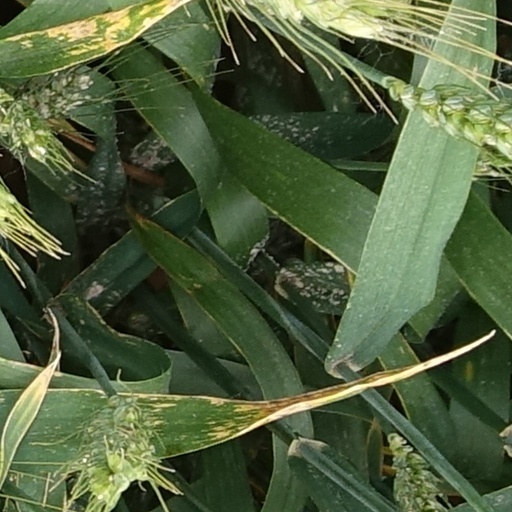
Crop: wheat